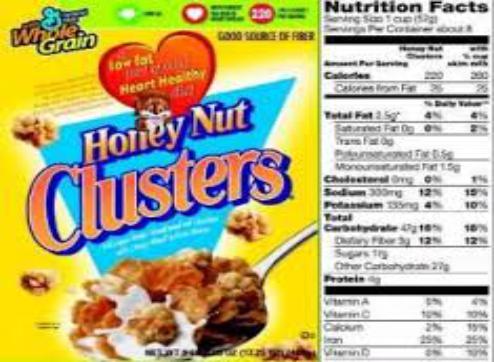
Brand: Honey Nut Clusters
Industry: Food